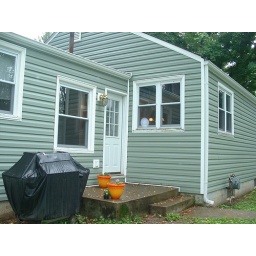
left side looking toward the road (windows to right of door are in the kitchen)